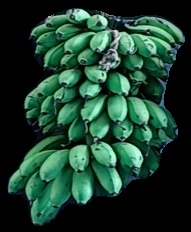
Variety: rasbale
Grade: grade2